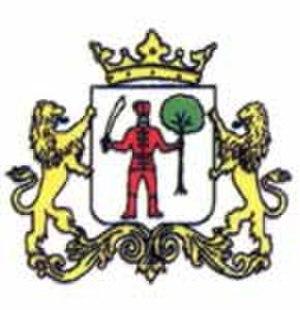
Köröm est un village et une commune du comitat de Borsod-Abaúj-Zemplén en Hongrie.